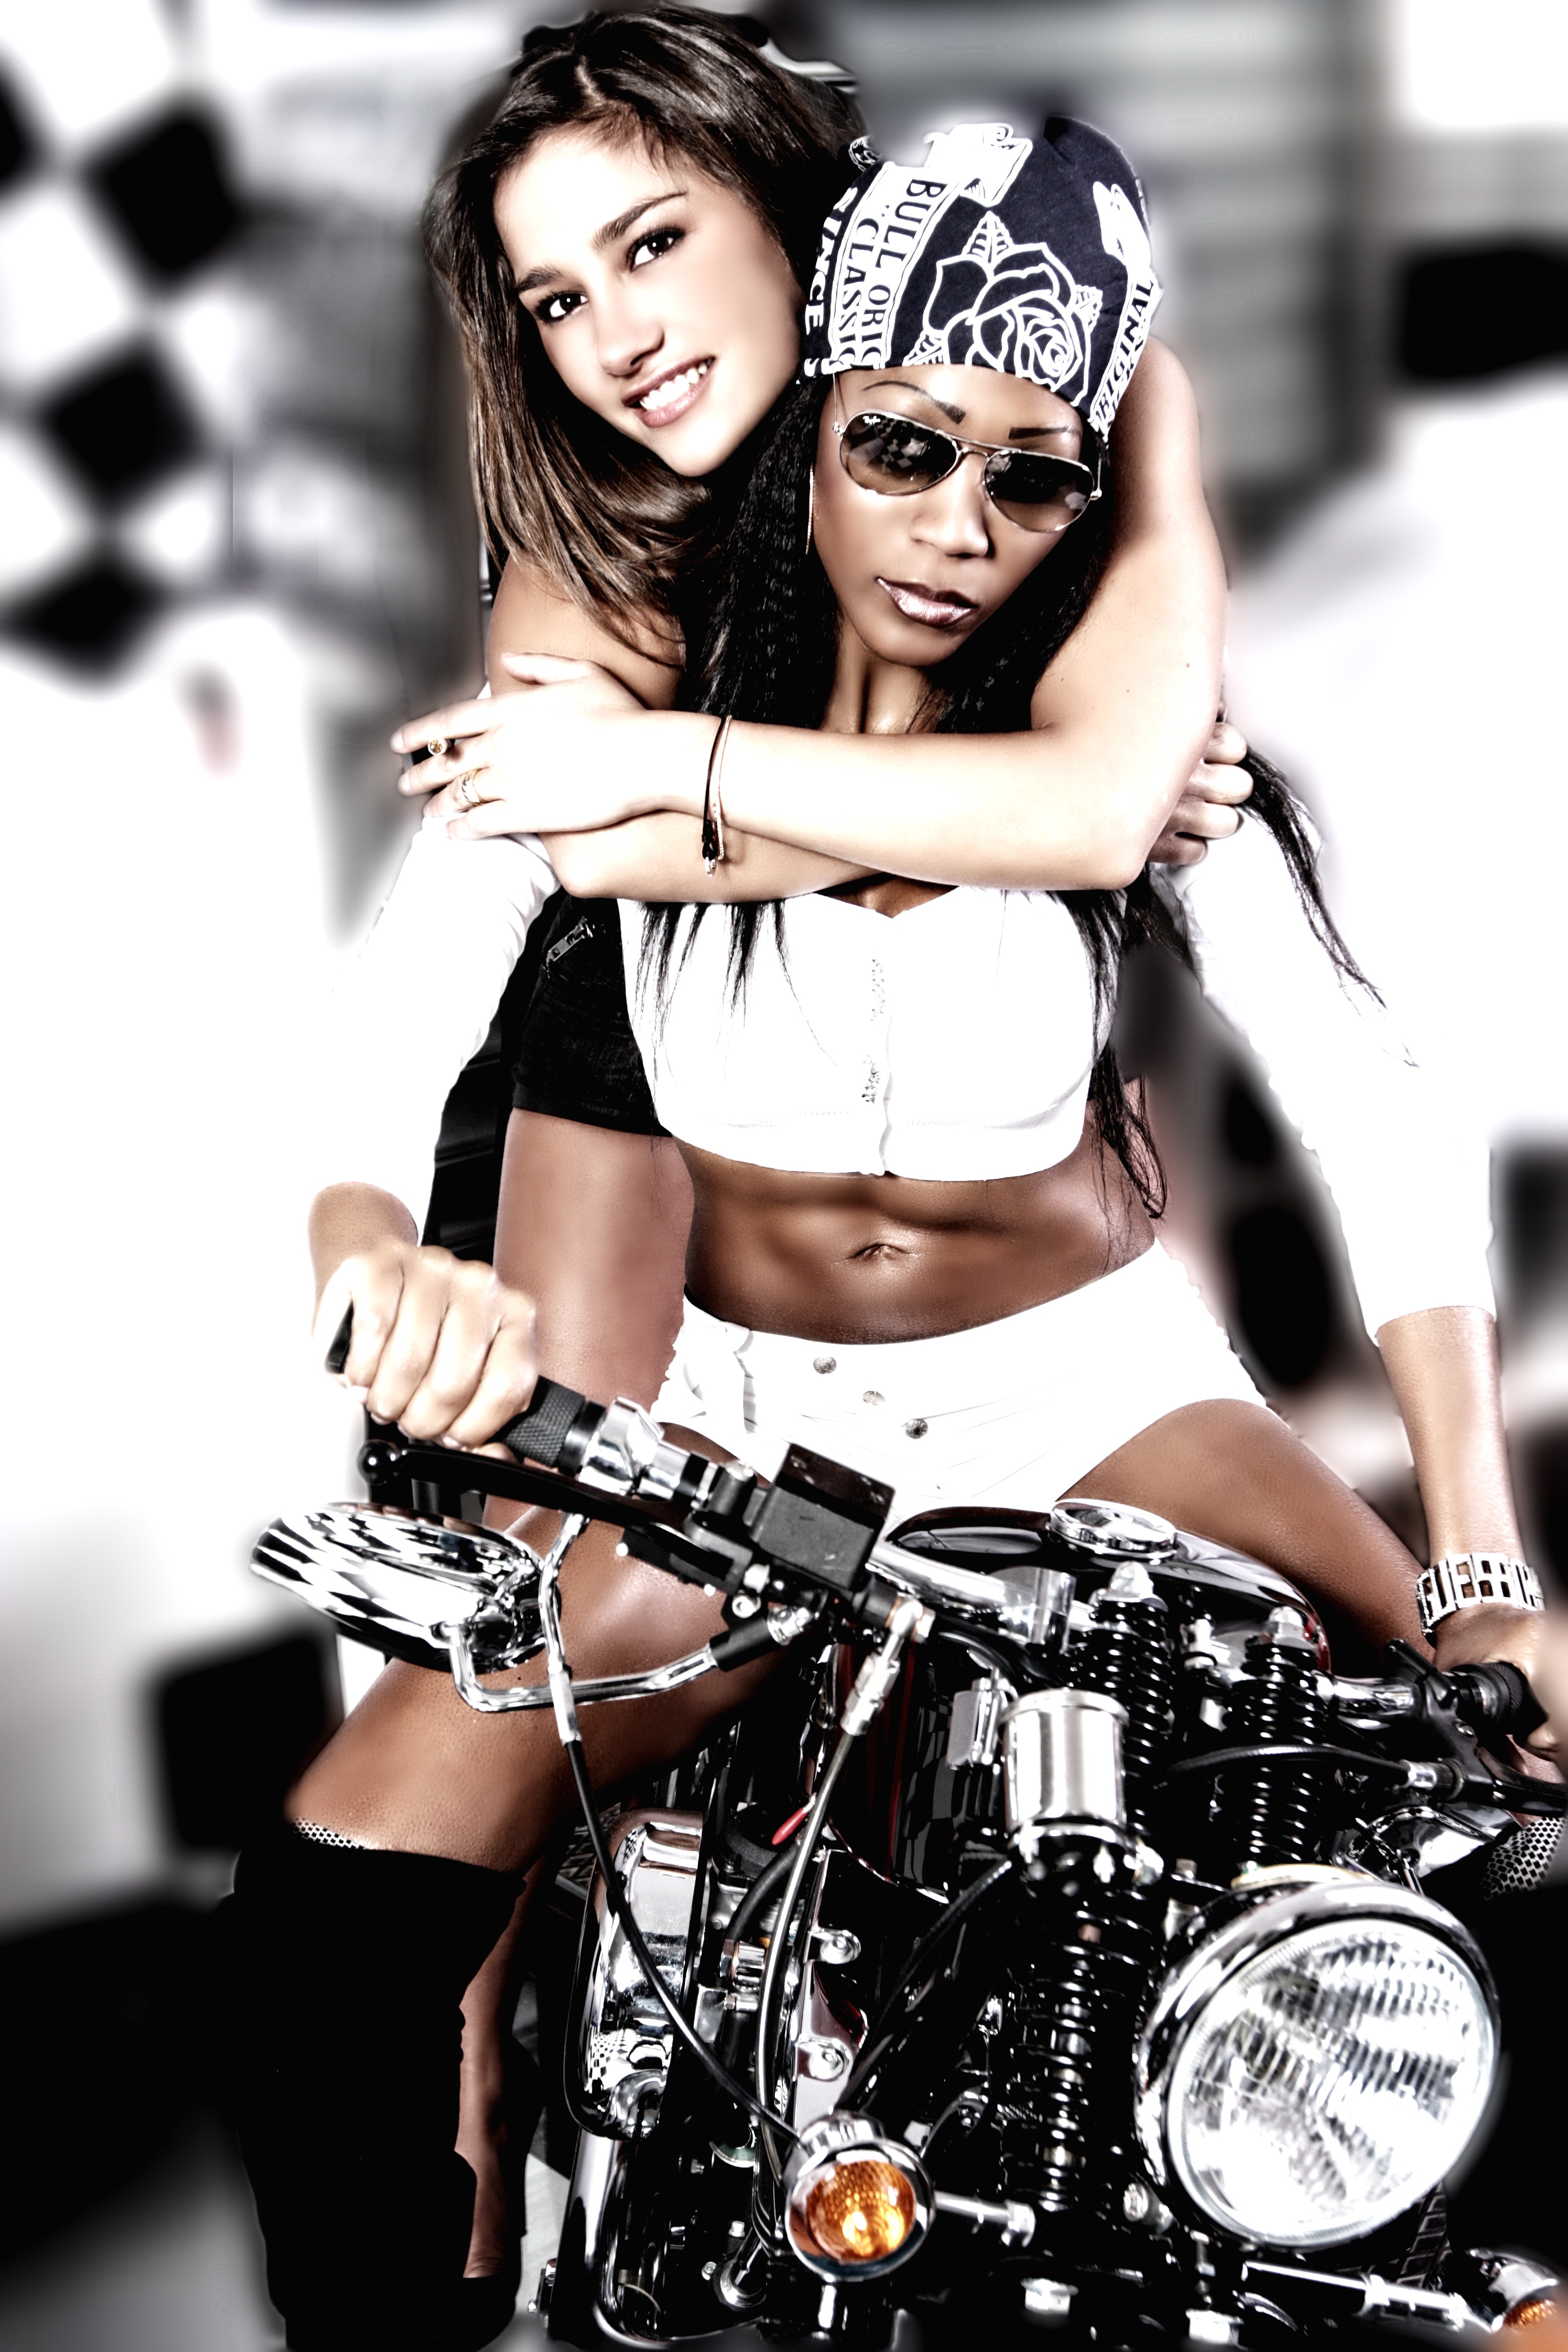
girl, woman, model, motorcycle, ancient, fashion, speed, girls, moto, women, glasses, beauty, elegant, emotion, models, charm, bella, photo shoot, supermodel